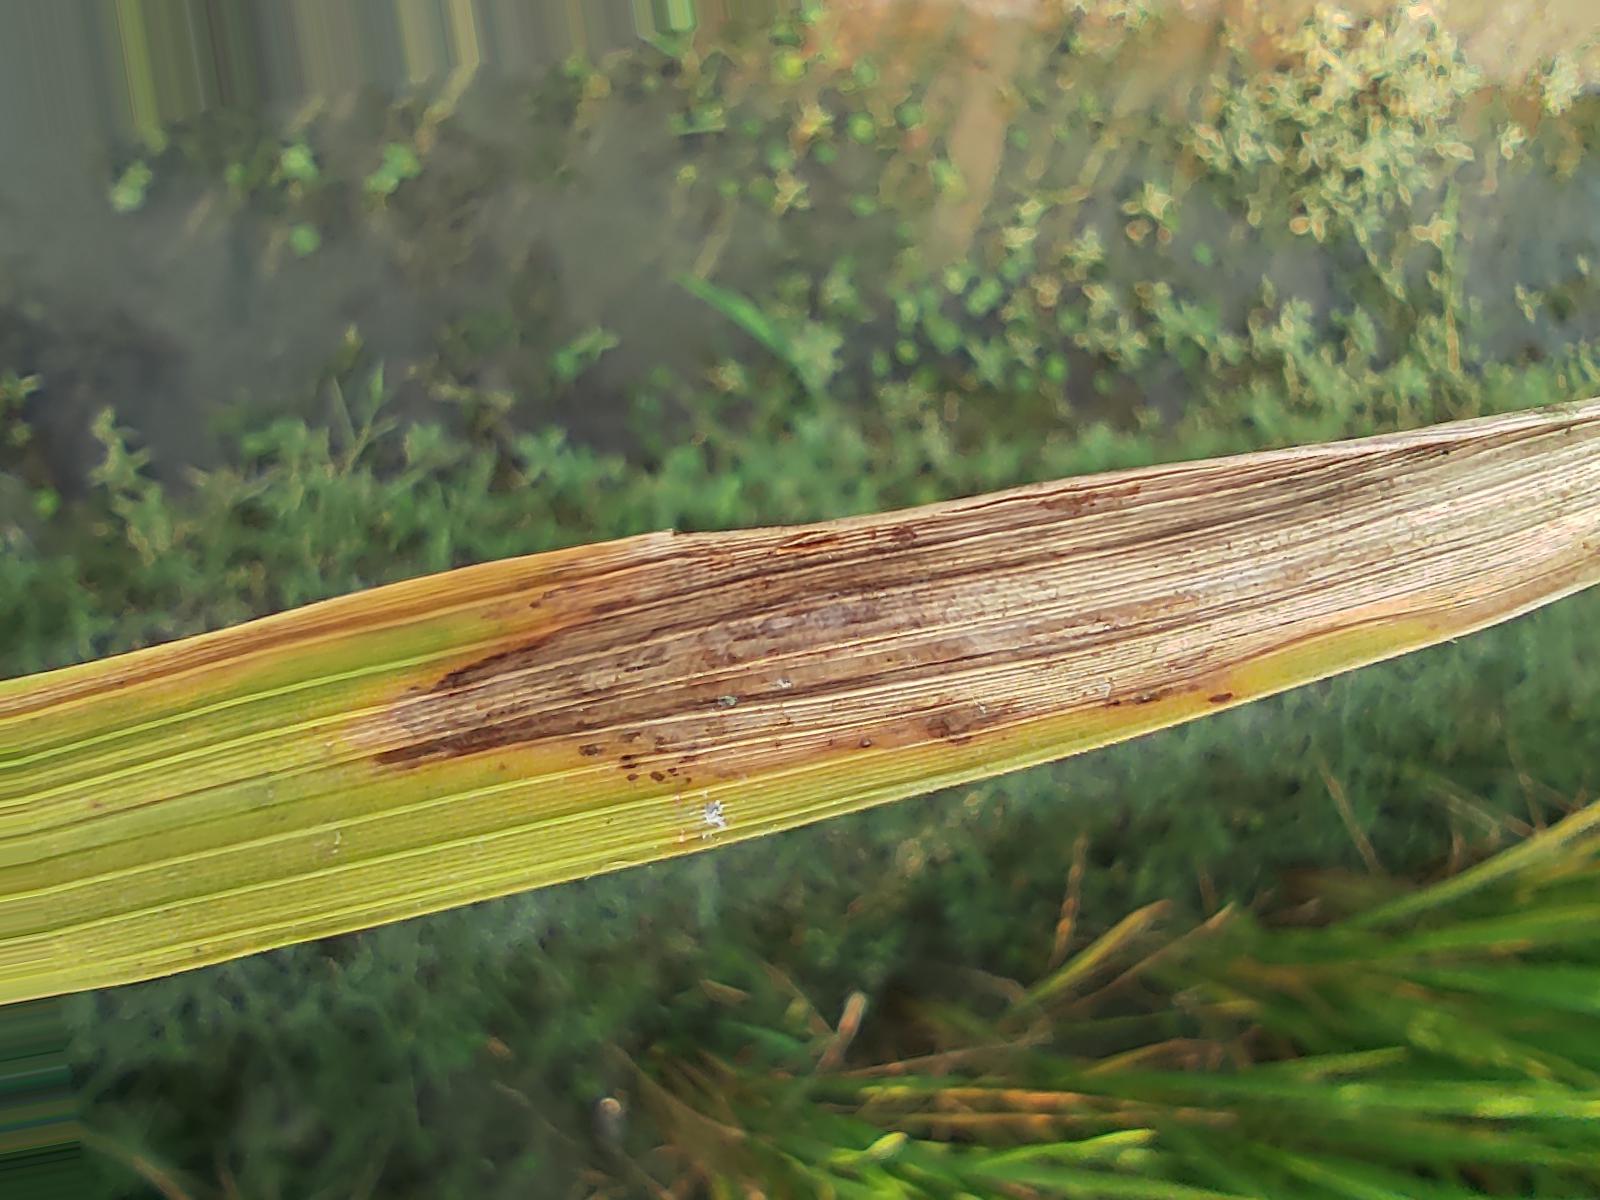
Nhãn: Bệnh Cháy lá ( Leaf scald )